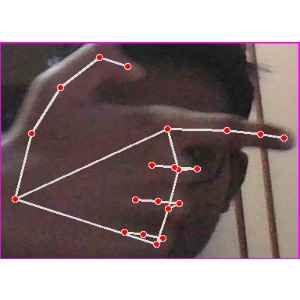
अक्षर: ब